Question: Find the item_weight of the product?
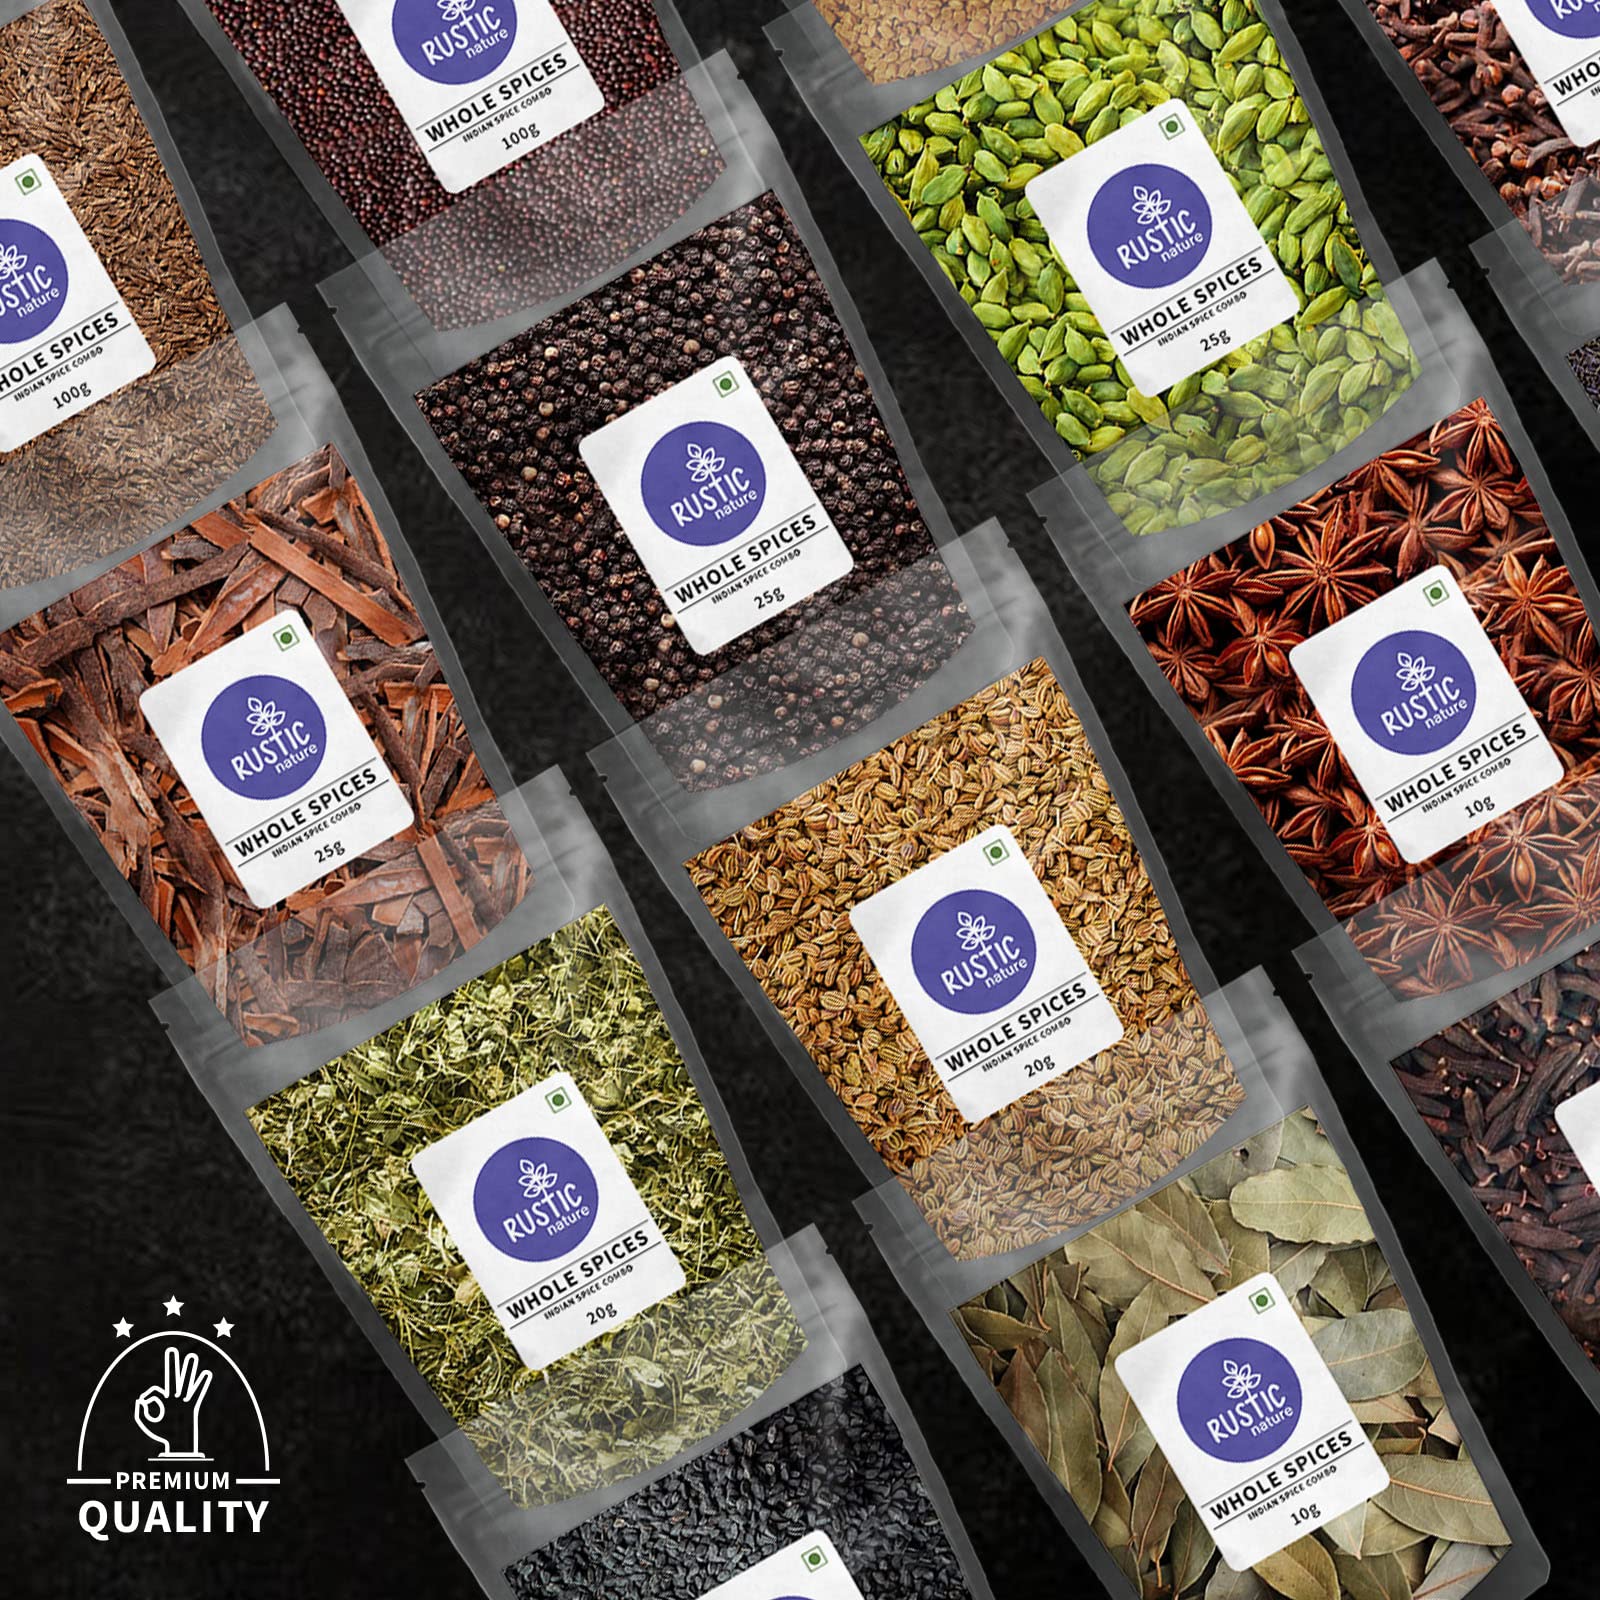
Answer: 10 gram